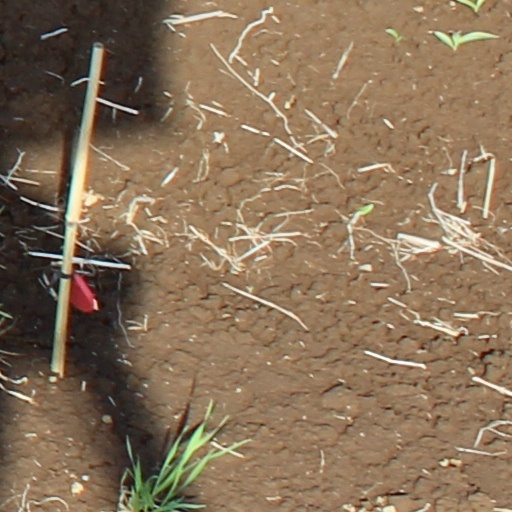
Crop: wheat